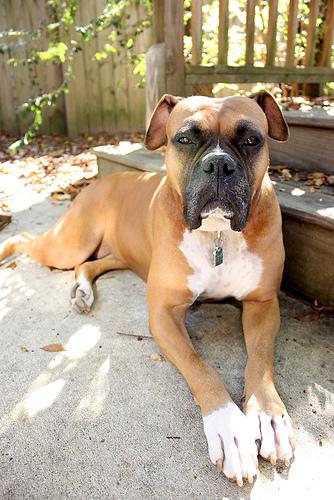
Breed: boxer